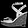
Label: Sandal